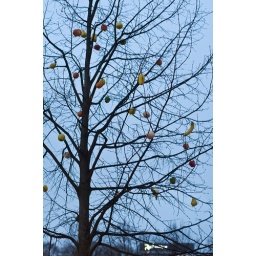
apple and pears grow on the trees in Oslo